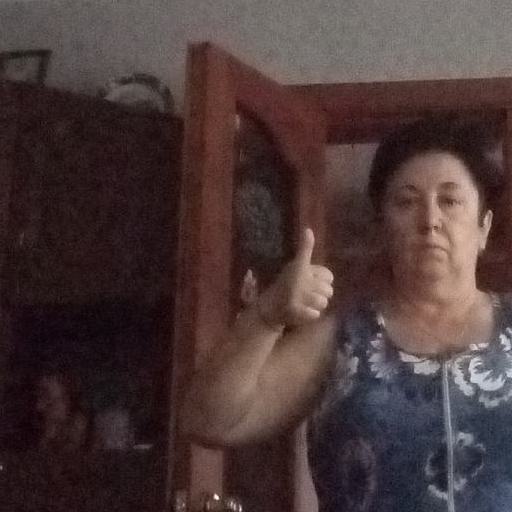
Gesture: like